Flowers of Asphalt

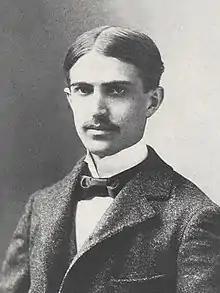
Crane in 1896

Flowers of Asphalt is an unfinished novel attributed to American writer Stephen Crane. The novel, said to have been started in 1894, was to be about a male prostitute. No trace of the manuscript has ever been found.